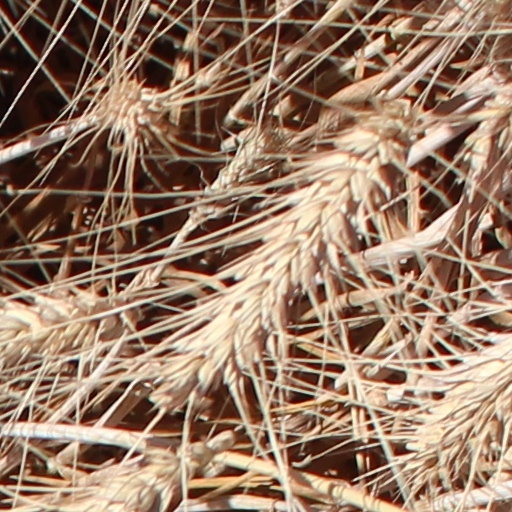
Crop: wheat